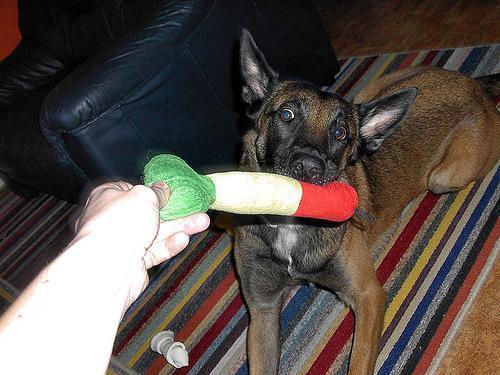
malinois